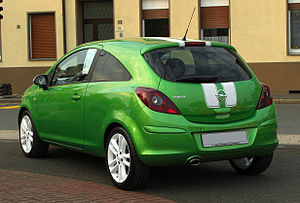
Opel Corsa D / Udstyr / Komfort- og øvrigt udstyr
Opel Corsa „Color Stripes“ (2011)
Opel Corsa D er en minibil bygget af Opel siden sommeren 2006, som afløste forgængeren Corsa C.